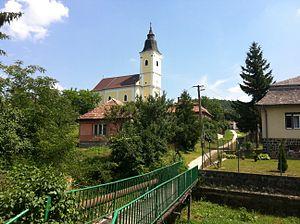
Karancsberény est un village et une commune du comitat de Nógrád en Hongrie.